Collingham College

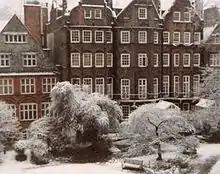
Christmas at Collingham Gardens.

The Principal of Collingham is Sally Powell, BA PGCE MPhil Oxon and the Deputy Principal is James Allder BA. Many of the tutors at Collingham are expert academics, who join the school after professional careers in their field. Mock admissions tests and interviews are available for Oxbridge applicants. There are about two hundred and fifty students at Collingham. Pupils come from a range of academic abilities and backgrounds, with many joining from public schools. They run Christmas and Easter revision courses near to exams which are available to the public.